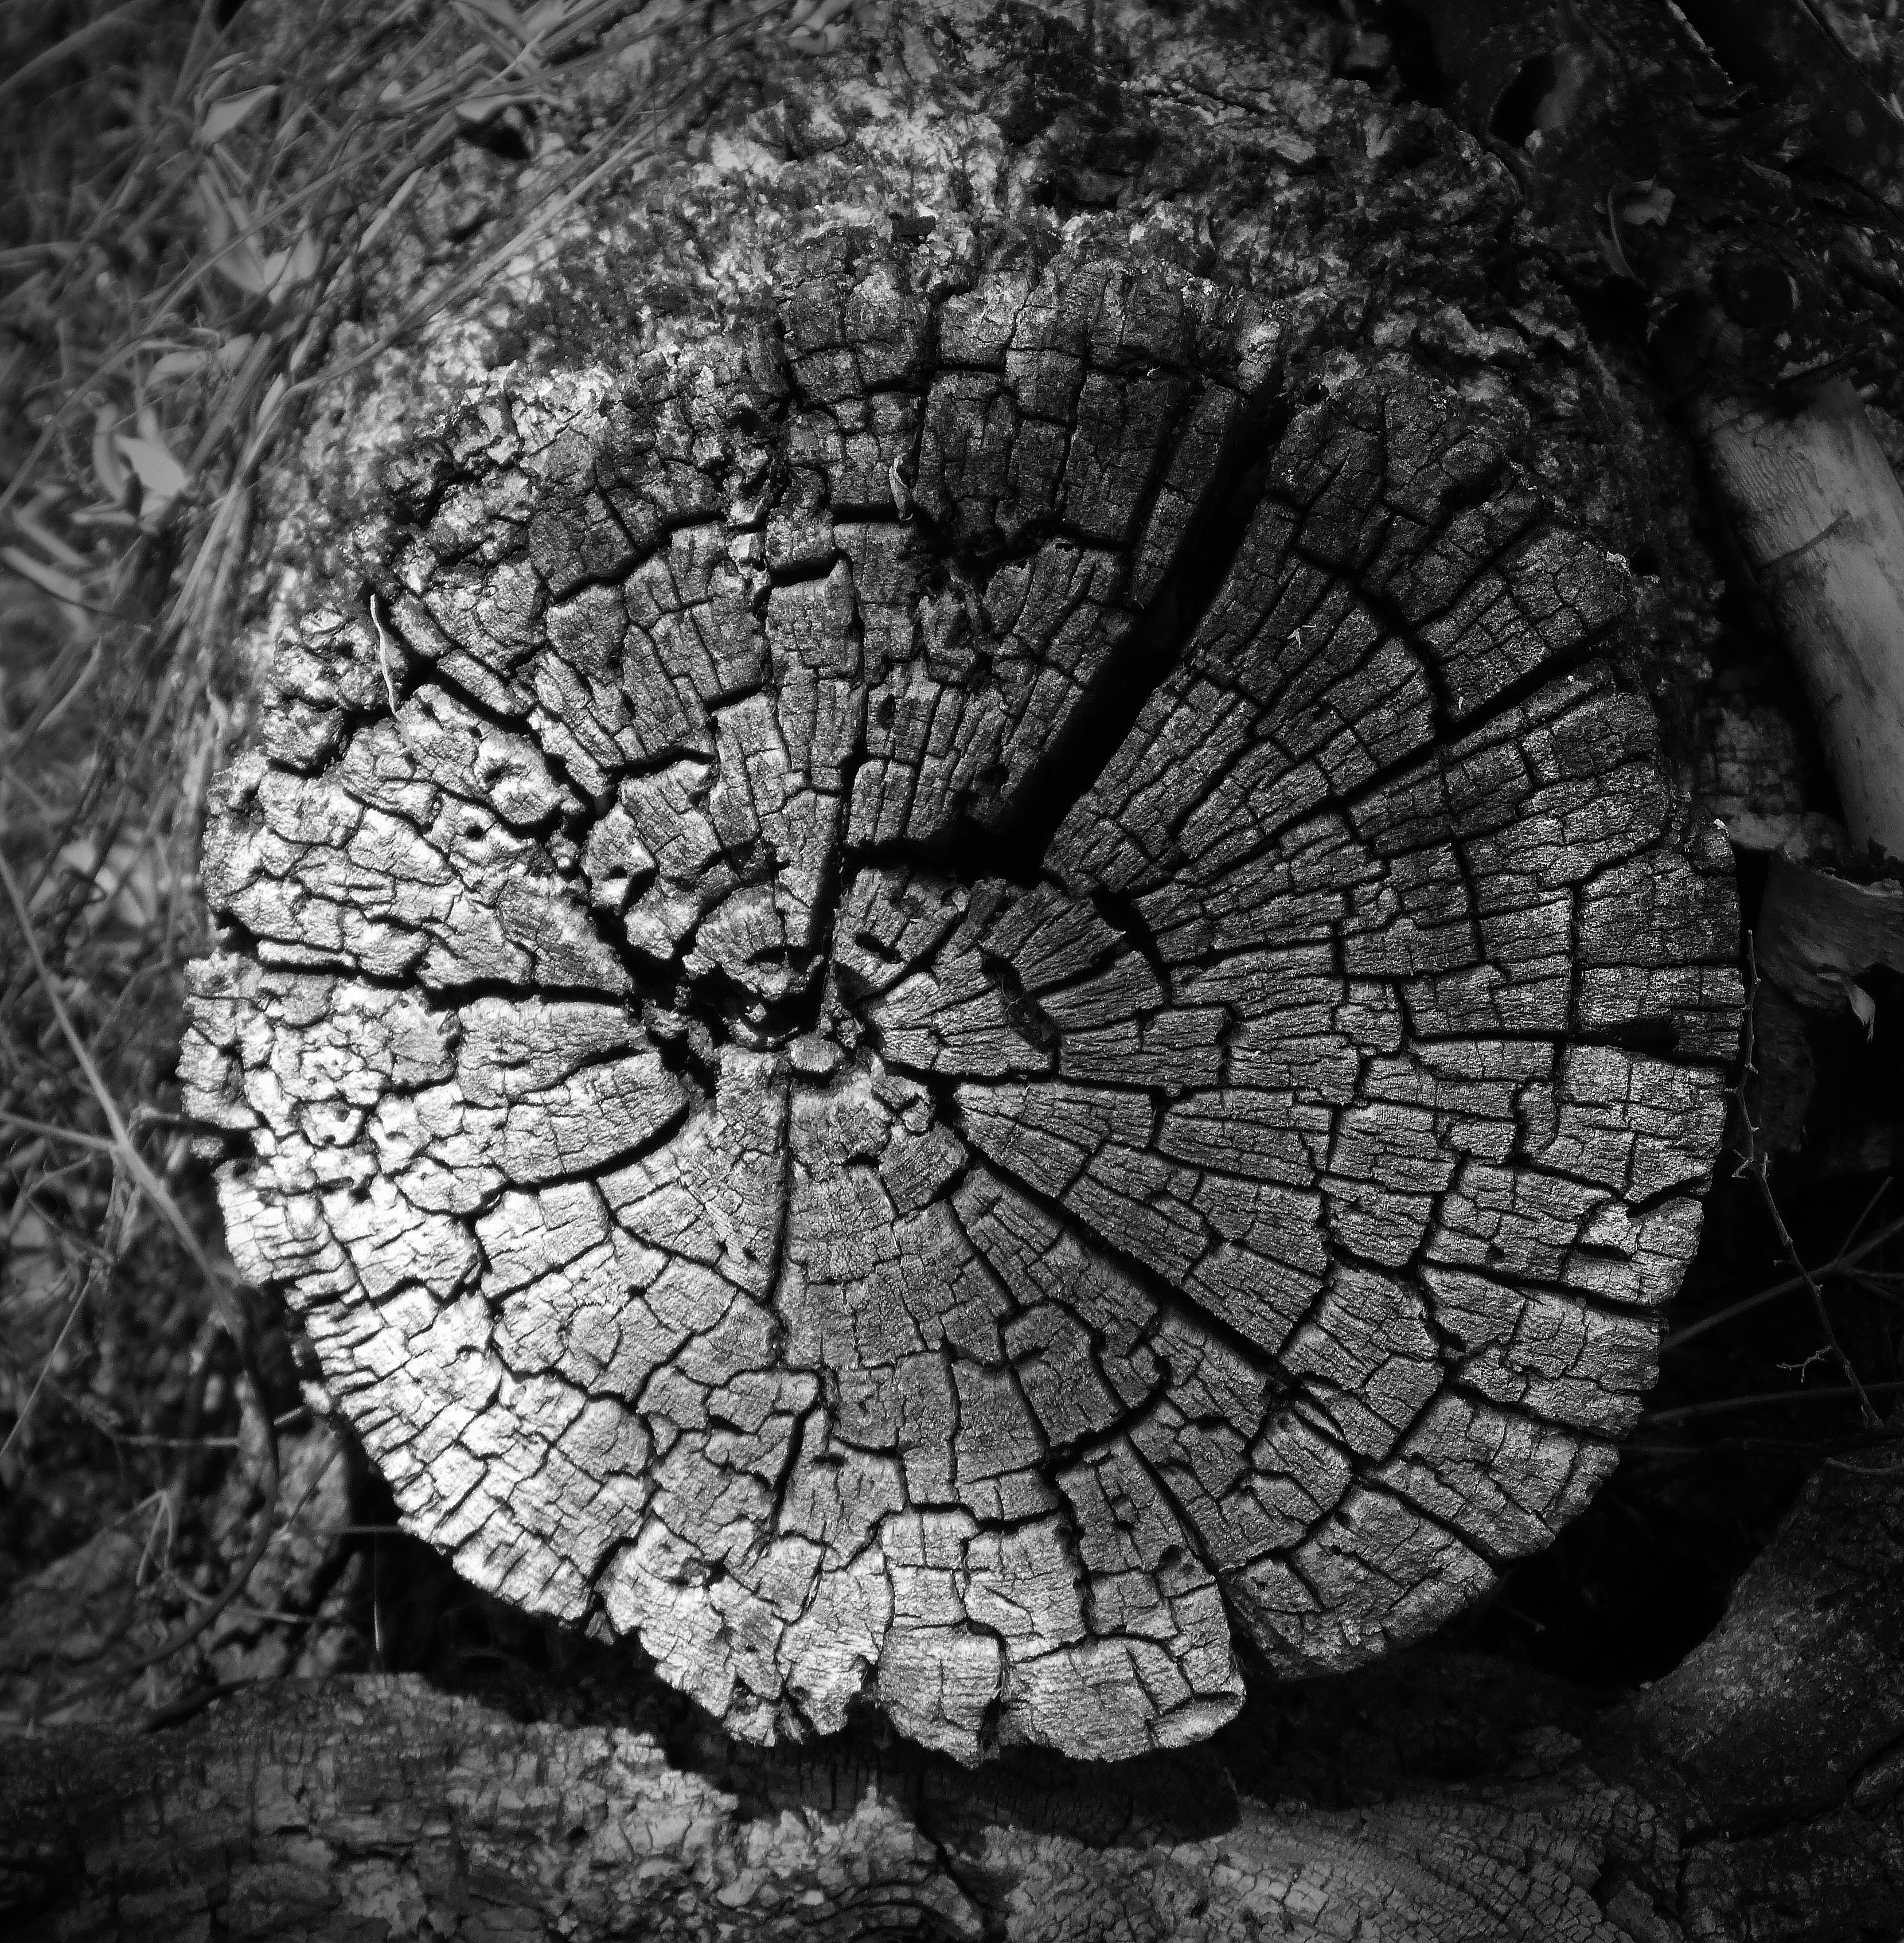
tree, nature, black and white, plant, wood, photography, texture, leaf, flower, trunk, old, soil, monochrome, circle, close up, worn, tree stump, rings, section, cross section, macro photography, monochrome photography, woody plant